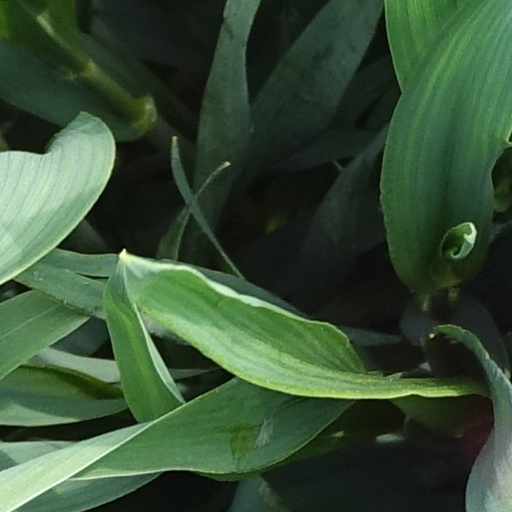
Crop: wheat